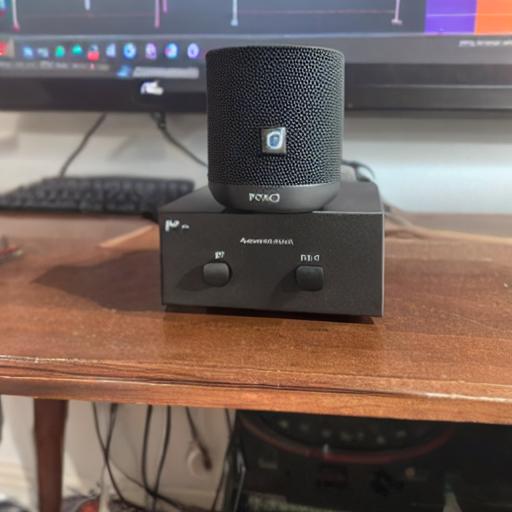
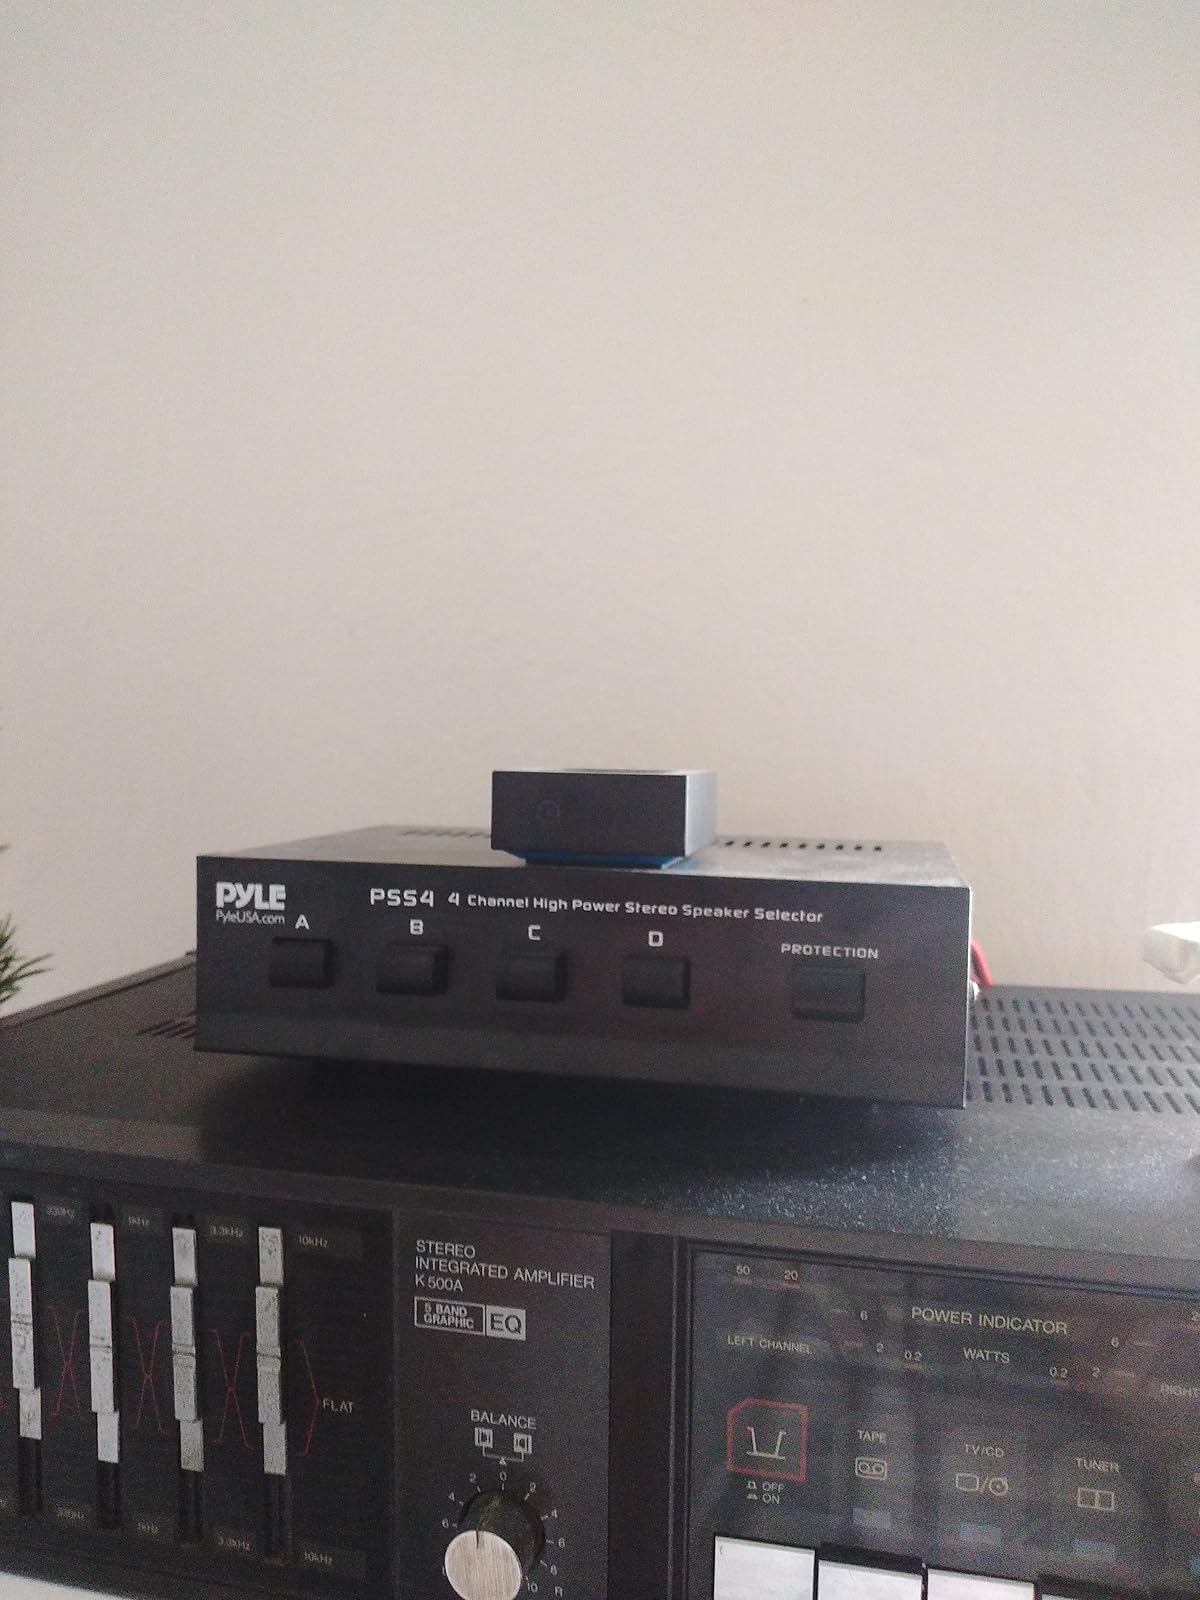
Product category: speaker
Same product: no